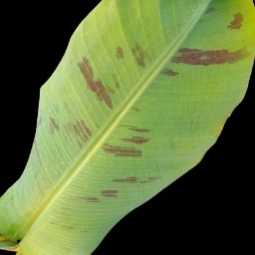
Label: Healthy